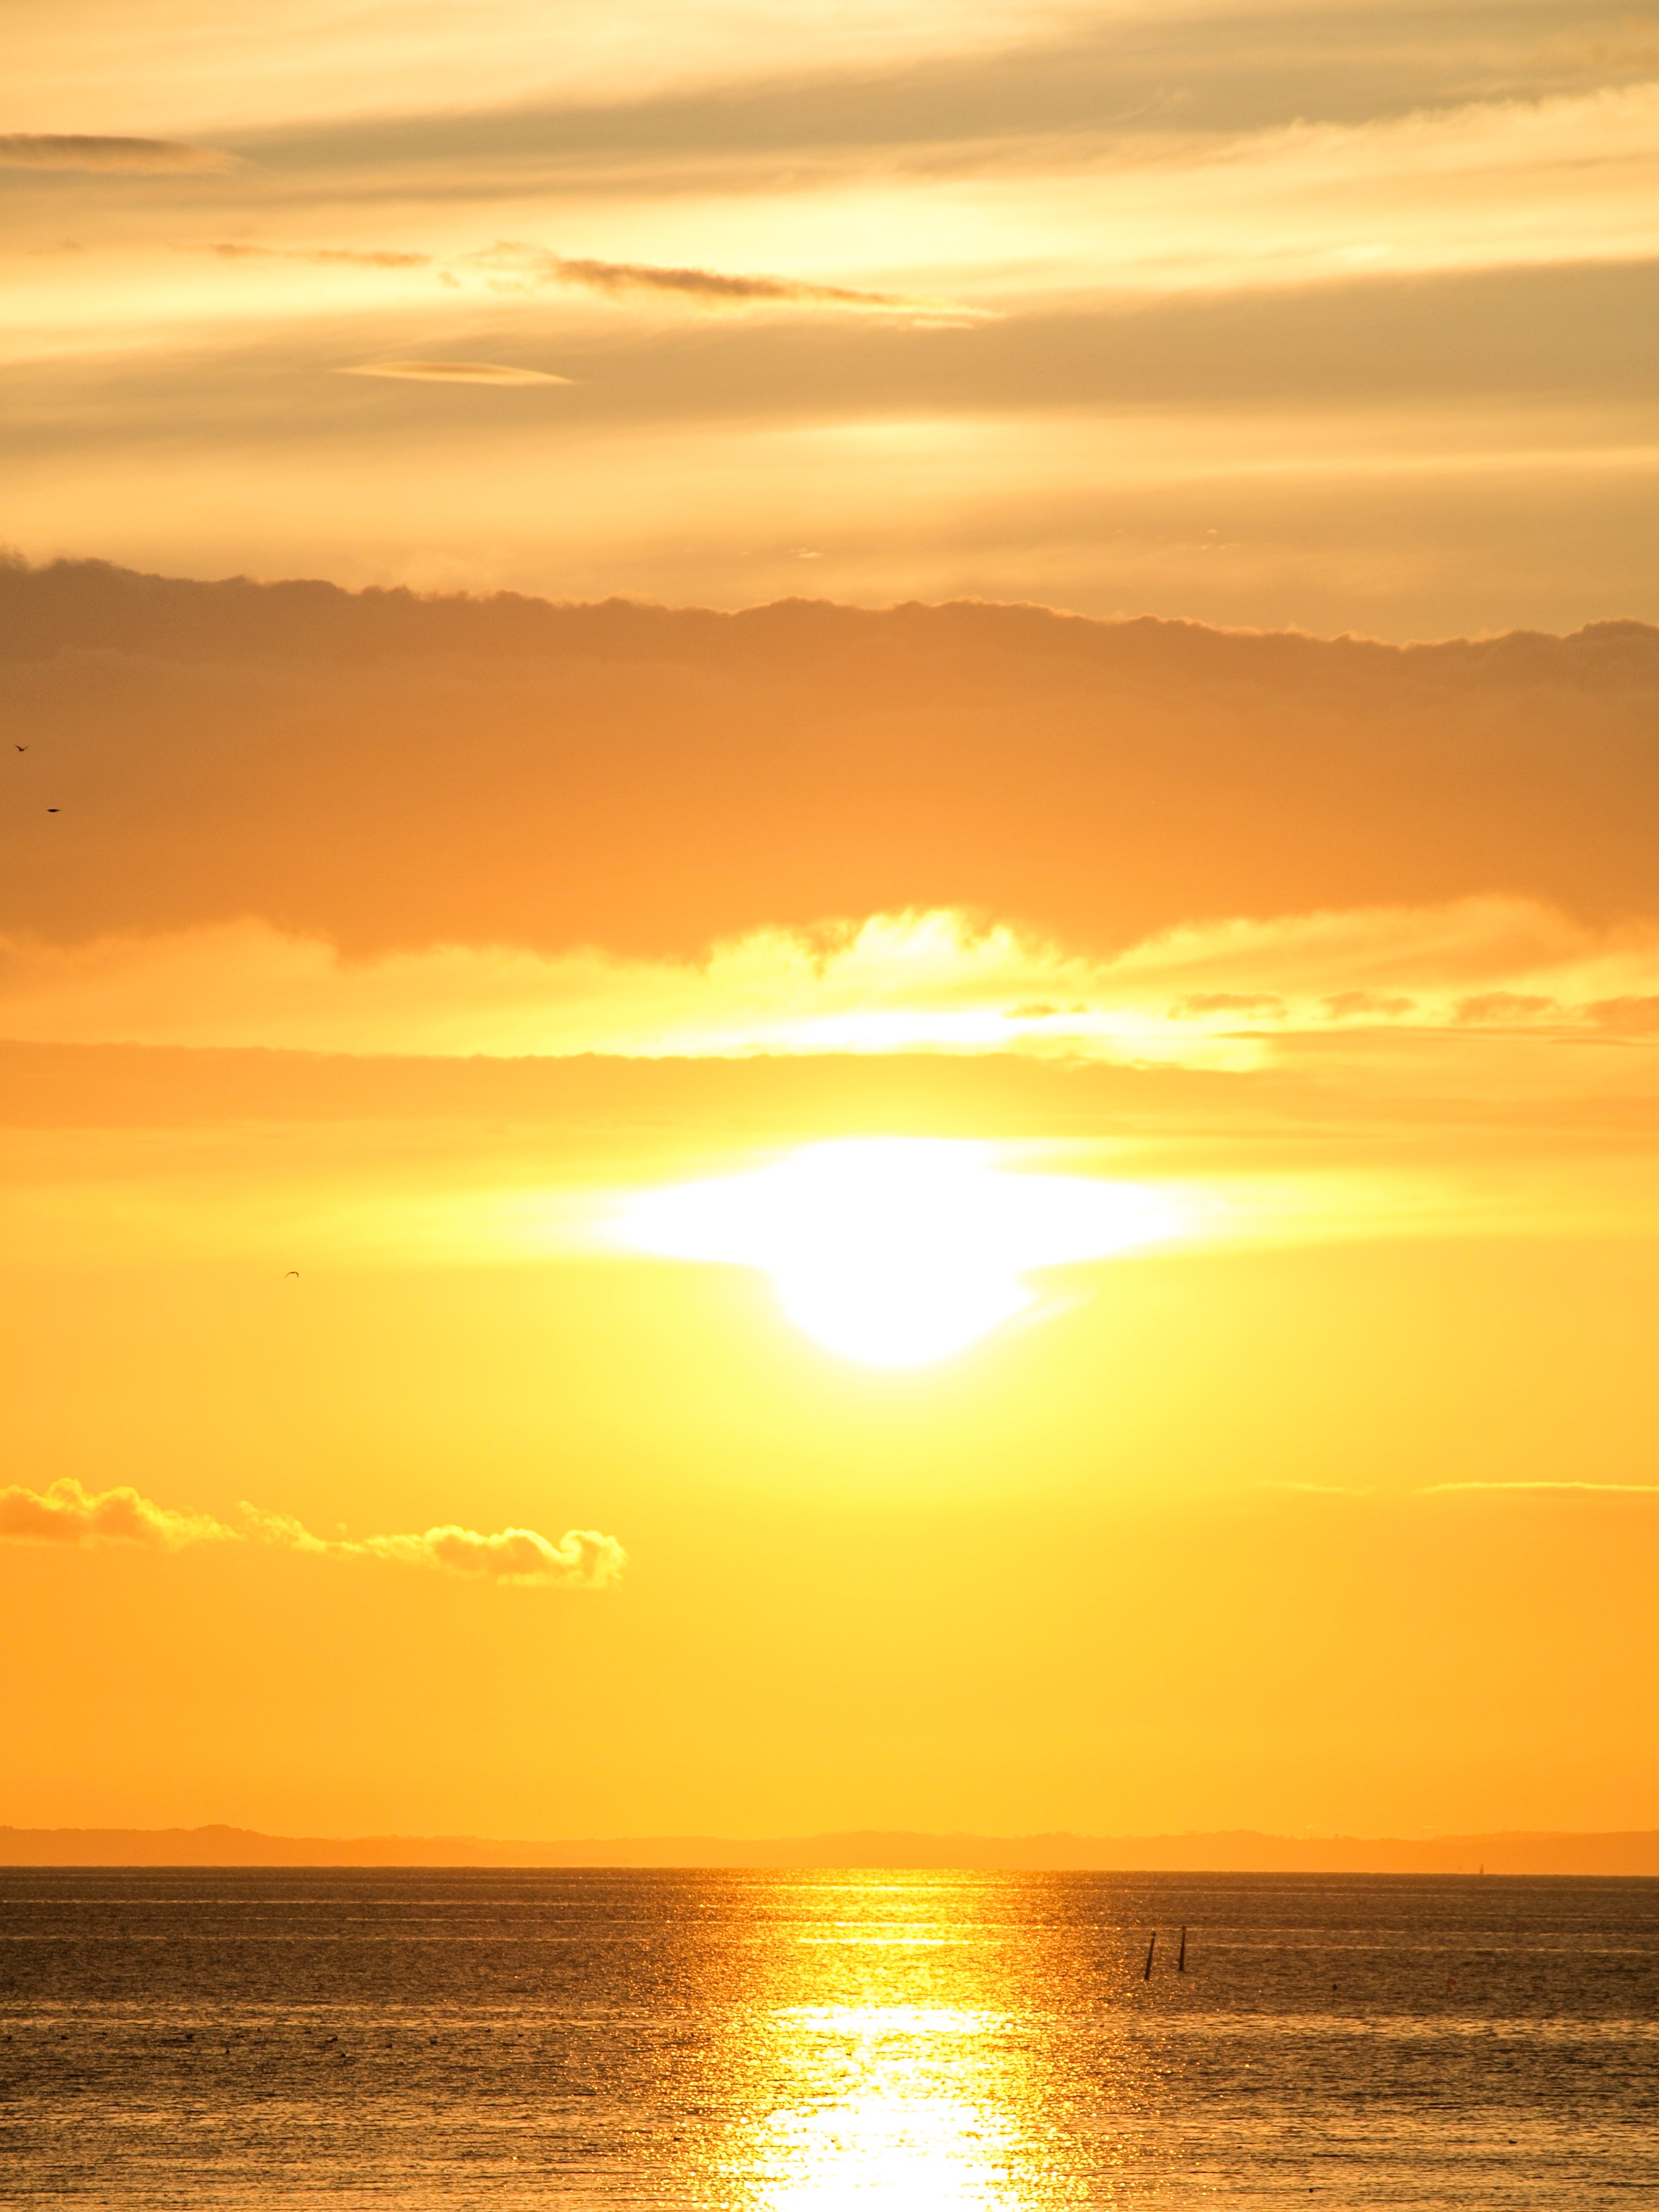
beach, sea, ocean, horizon, sky, sun, sunrise, sunset, sunlight, morning, dawn, dusk, romance, clouds, denmark, abendstimmung, afterglow, red sky at morning